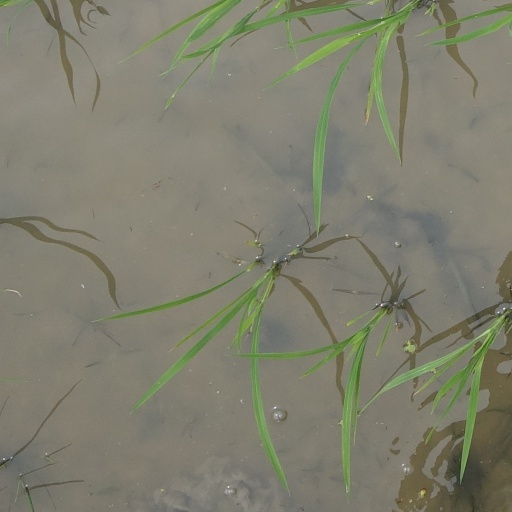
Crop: rice